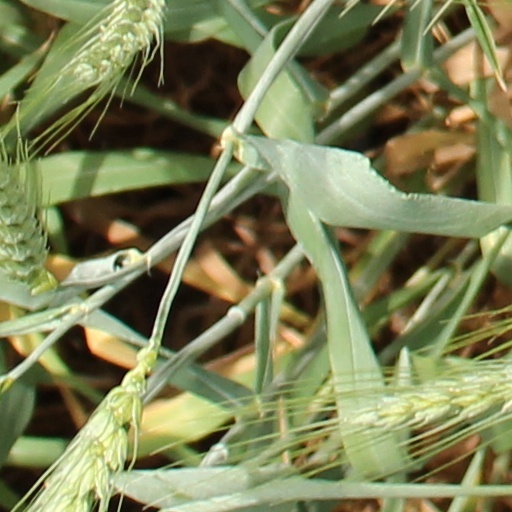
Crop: wheat